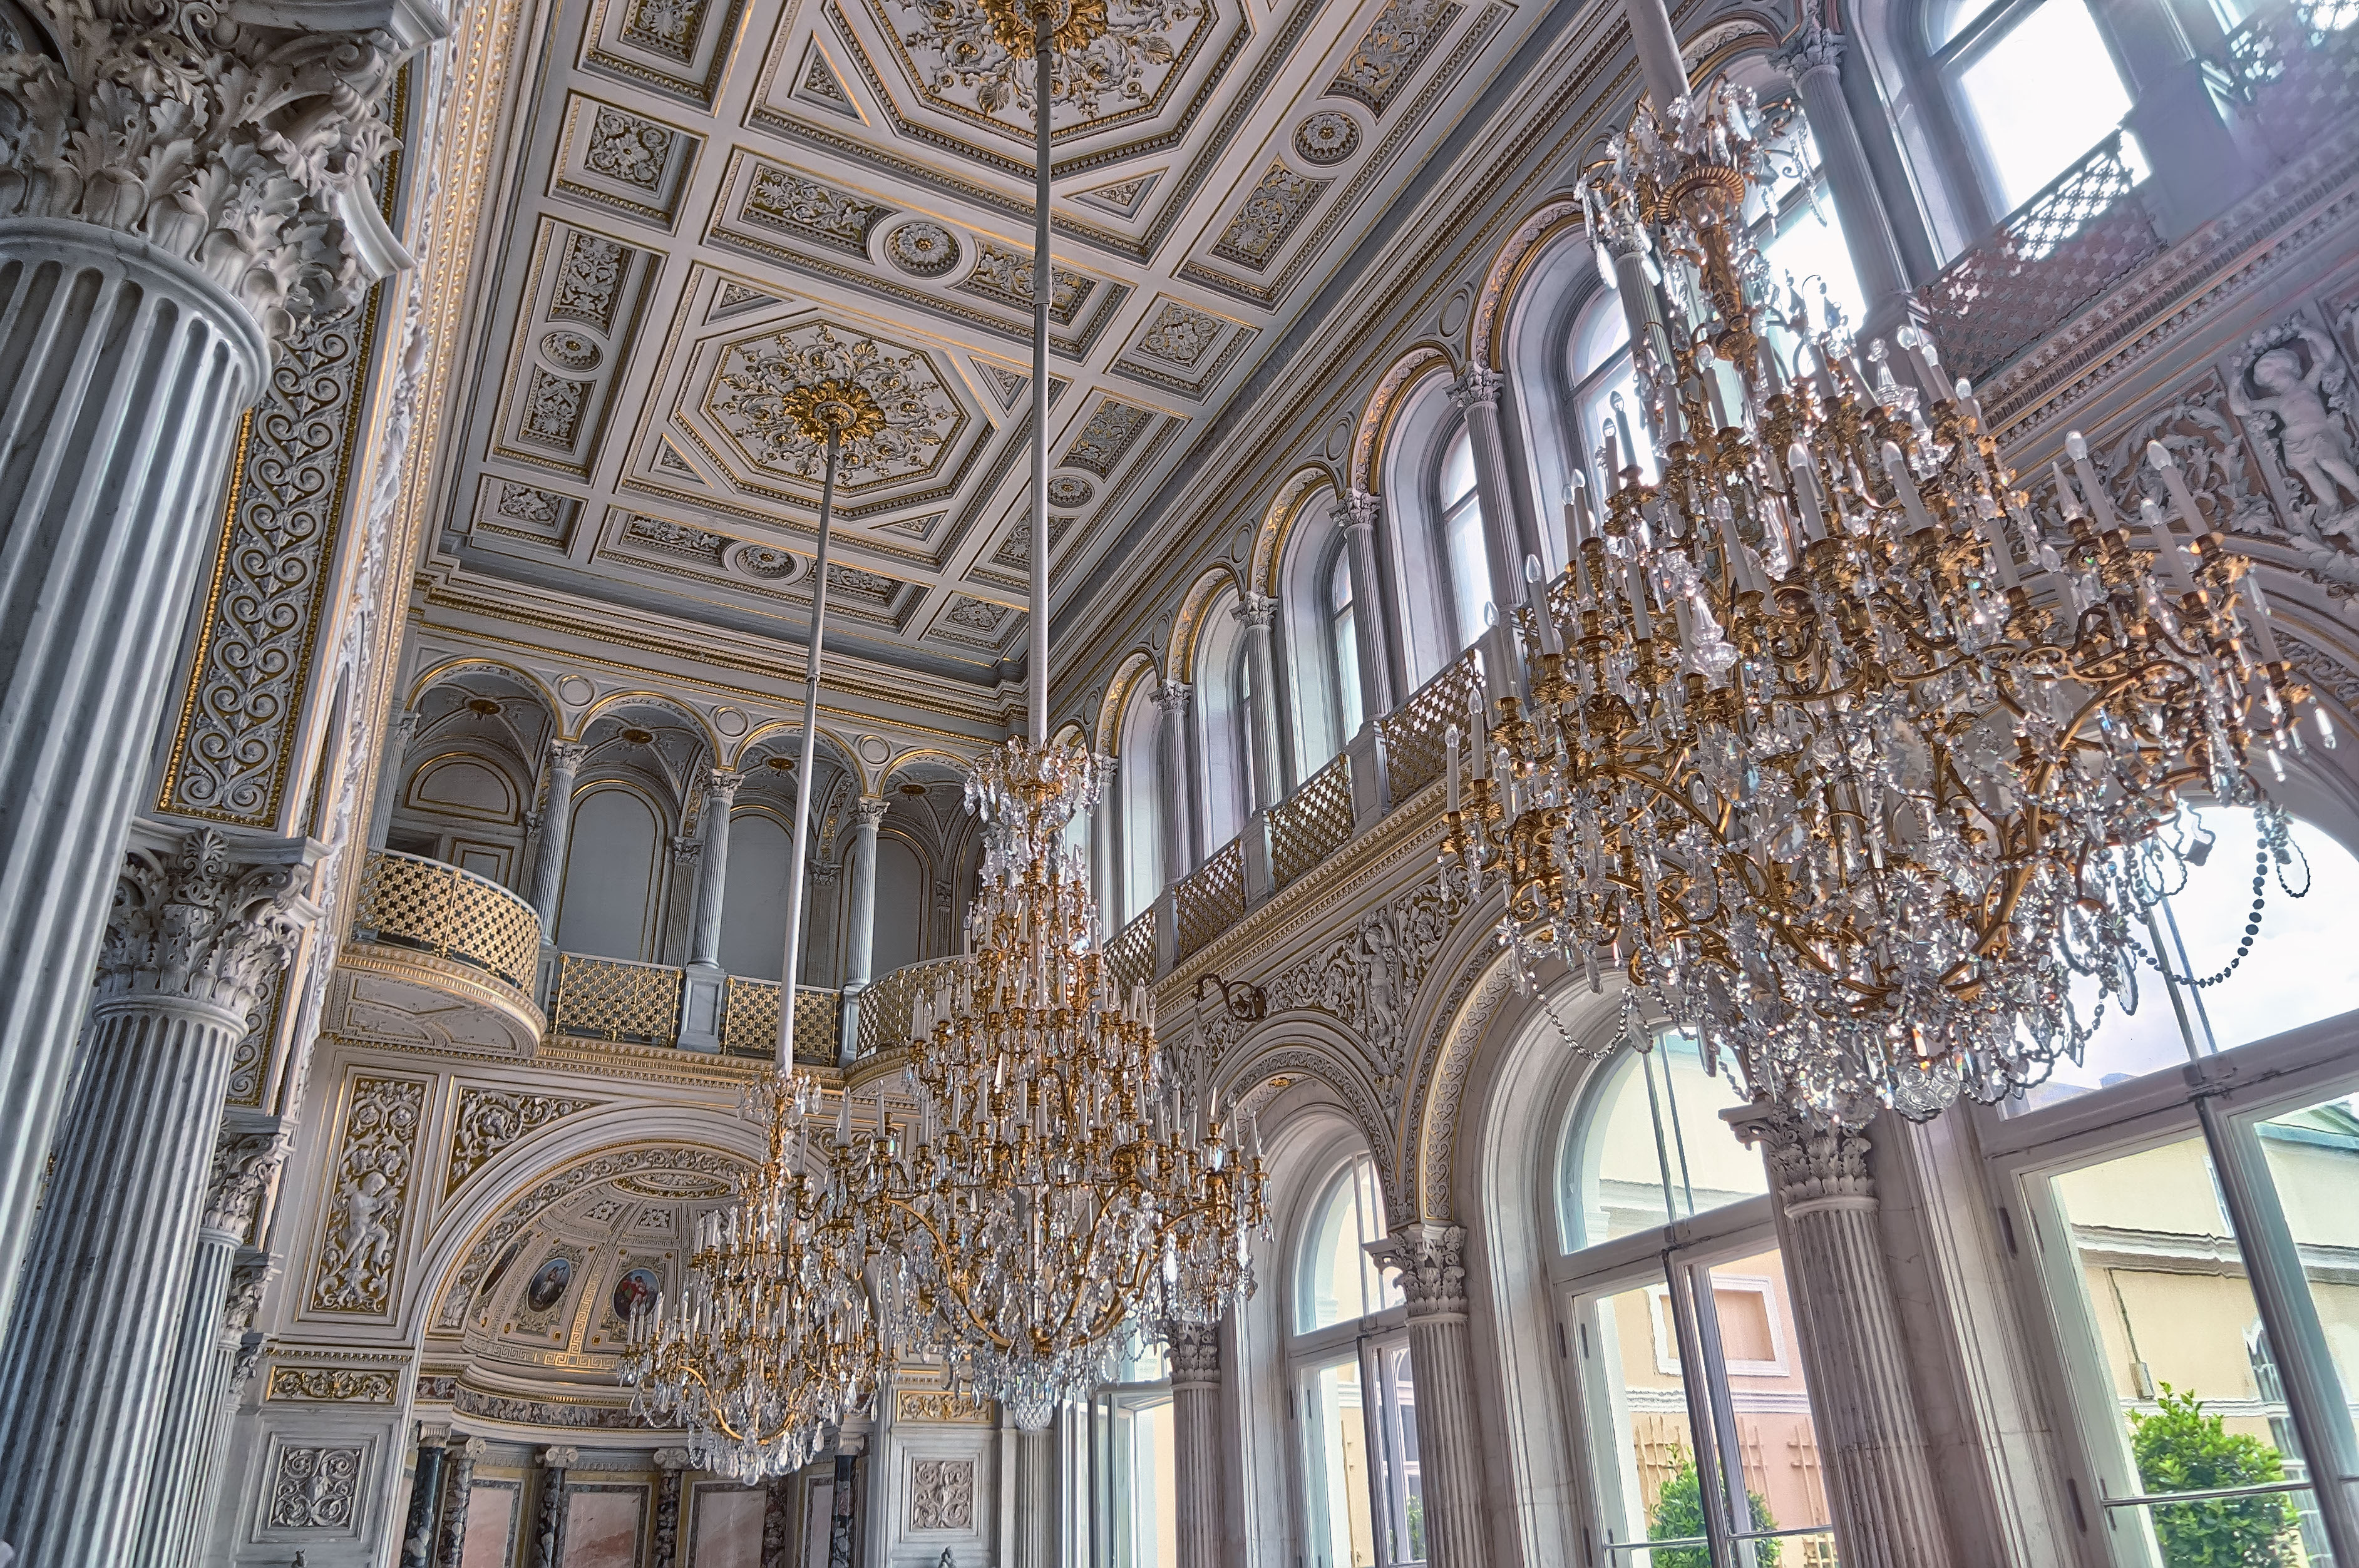
window, building, palace, arch, ceiling, column, museum, hall, landmark, facade, church, cathedral, place of worship, medieval architecture, hdr, symmetry, pavilion, synagogue, st, chandelier, sns, tourist attraction, basilica, petersburg, hermitage, gothic architecture, classical architecture, historic site, byzantine architecture, religious institute